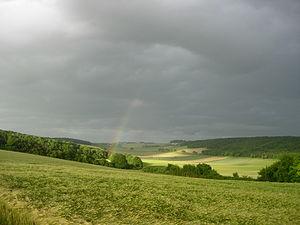
Arc en ciel sur le bois de Macey (Aube)
Macey est une commune française située dans le département de l'Aube, en région Grand Est.